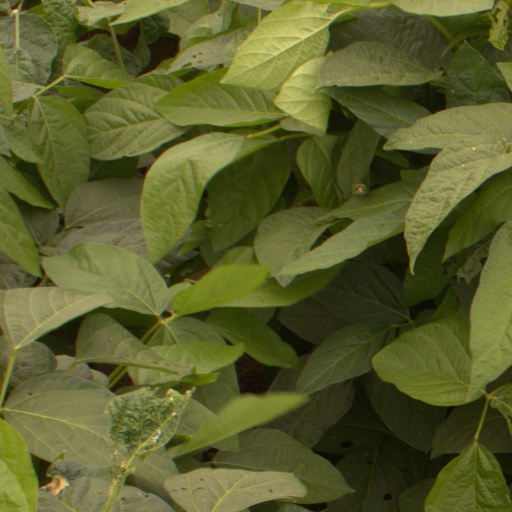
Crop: soybean